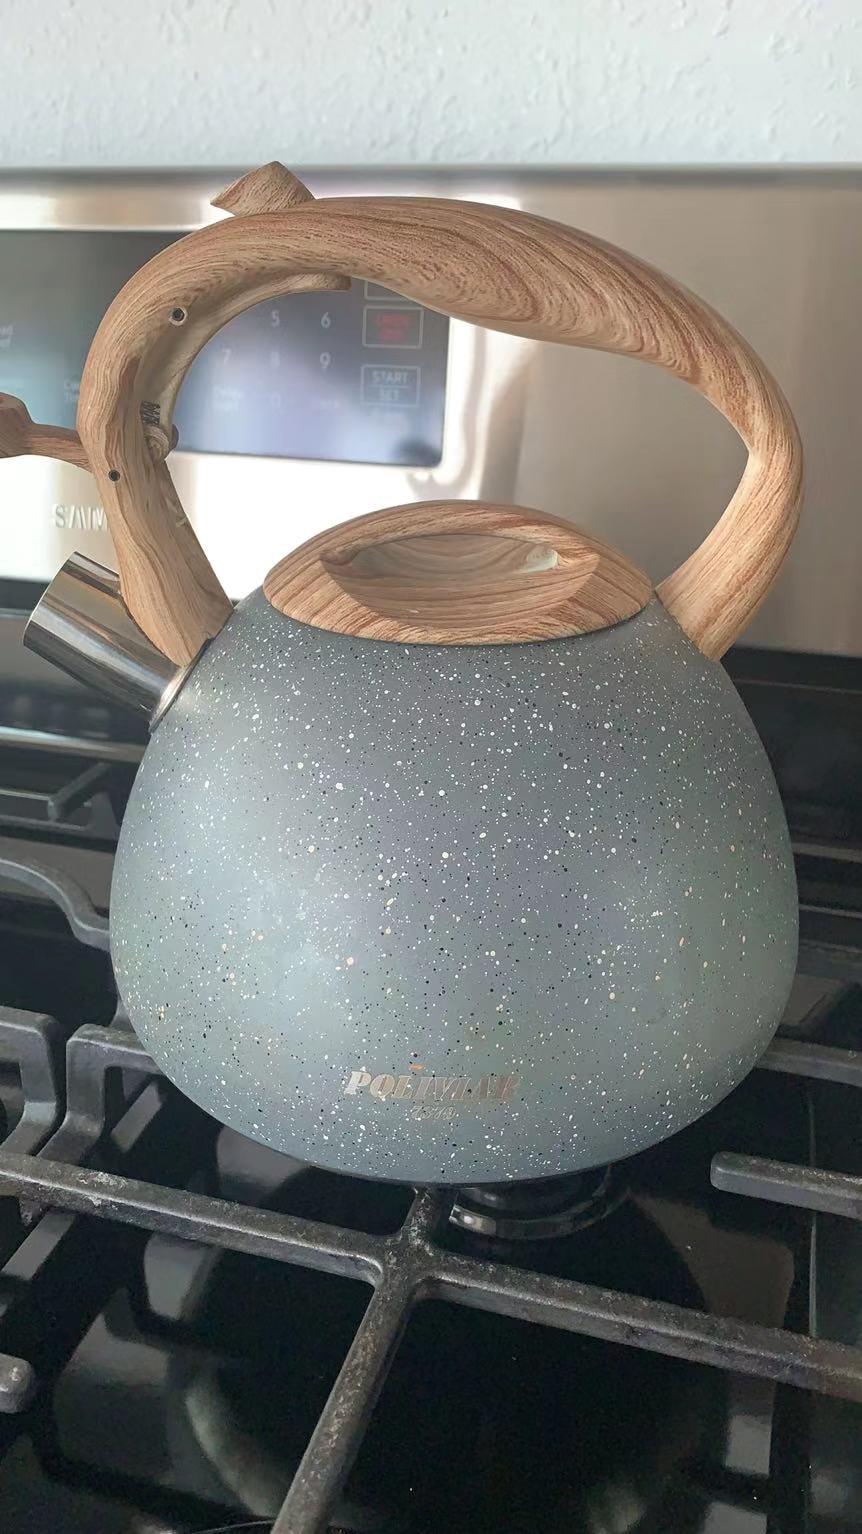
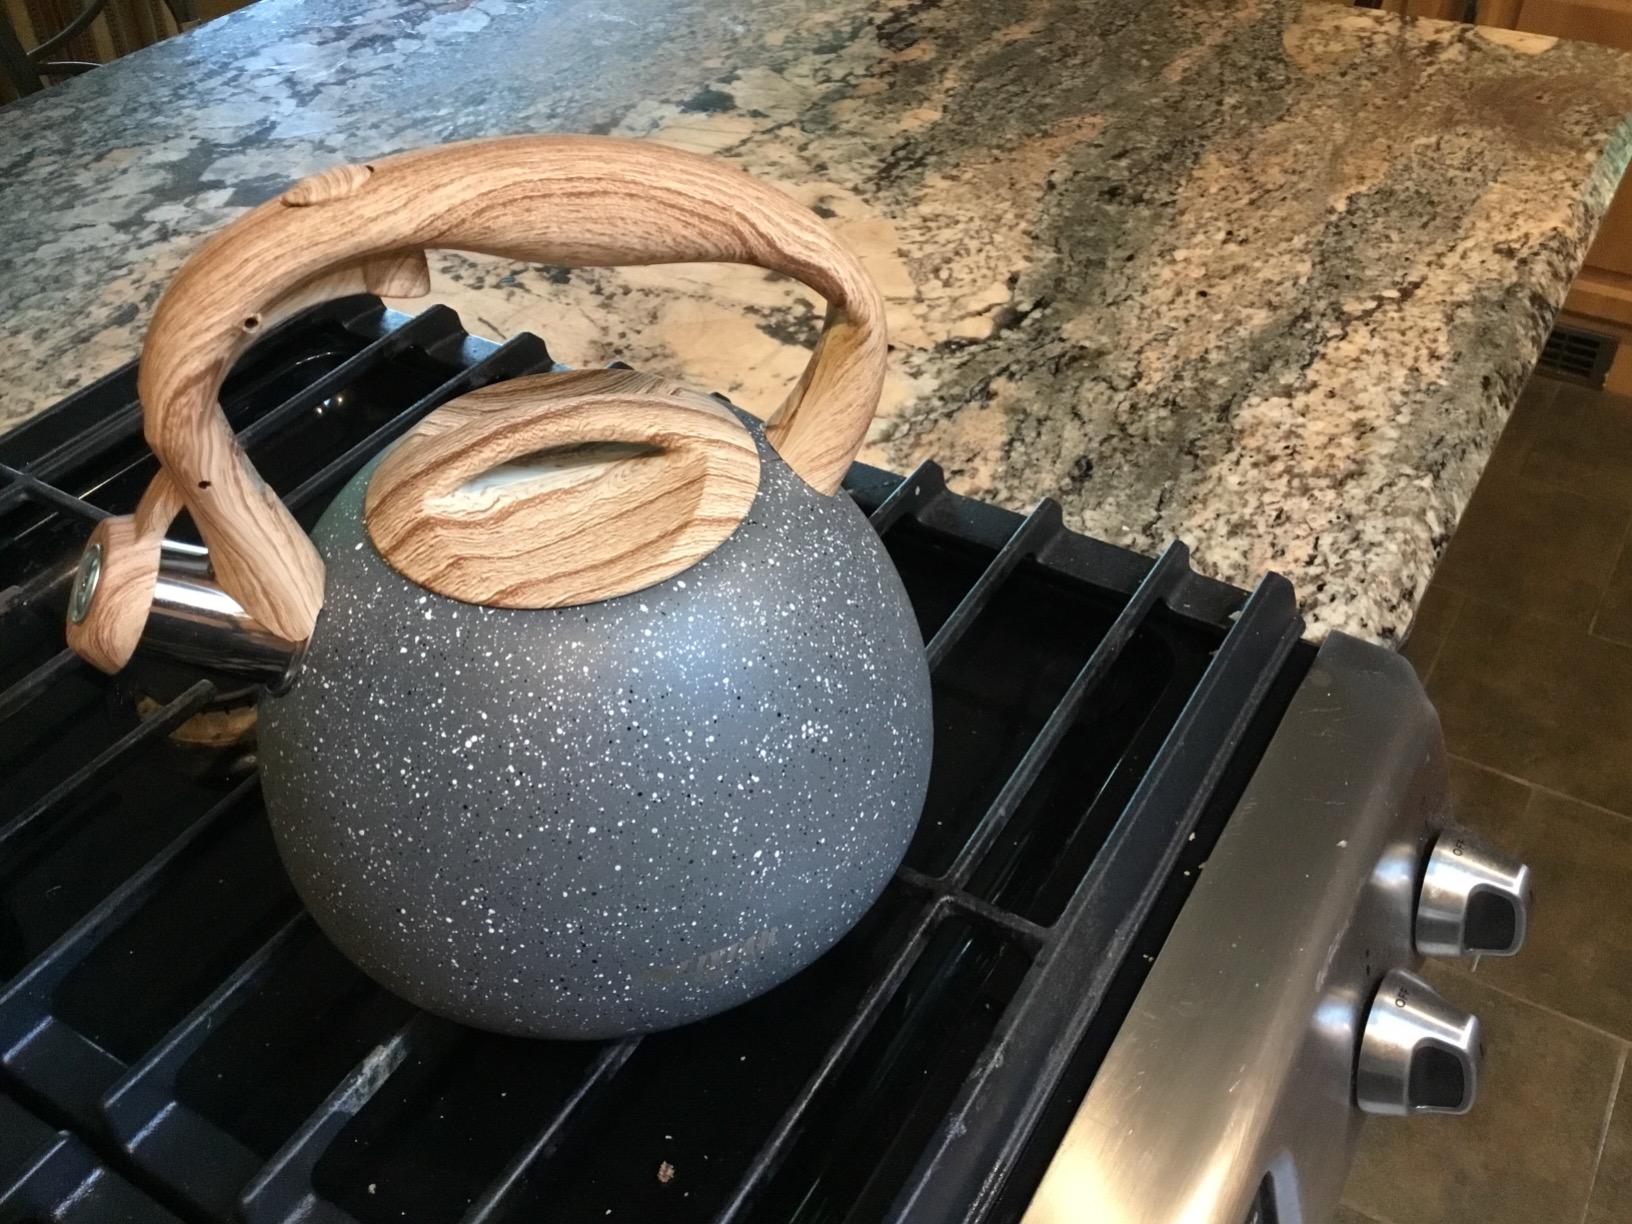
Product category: items_kettle
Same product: yes